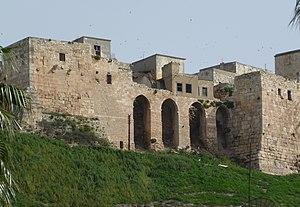
Forteresse de Qalaat al-Moudiq, Syrie العربية: سور قلعة المضيق - سوريا